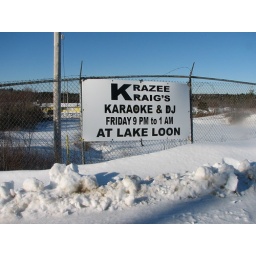
Dartmouth, Nova Scotia. The yellow building in the background is Kraig's place of business.